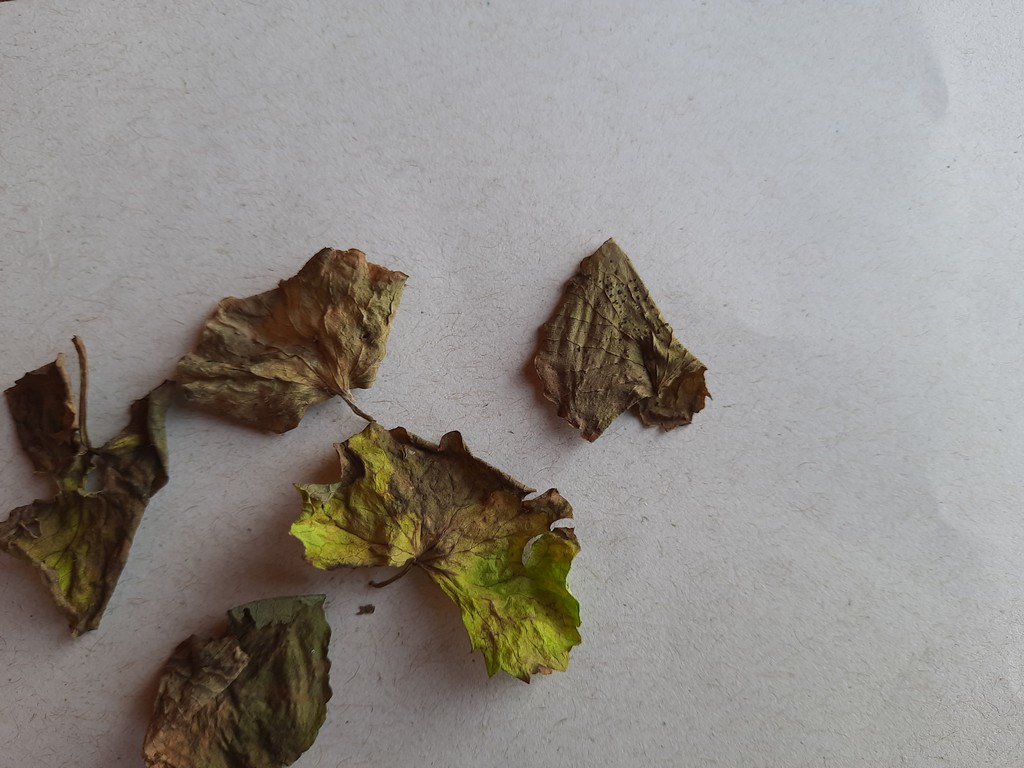
Label: Dried